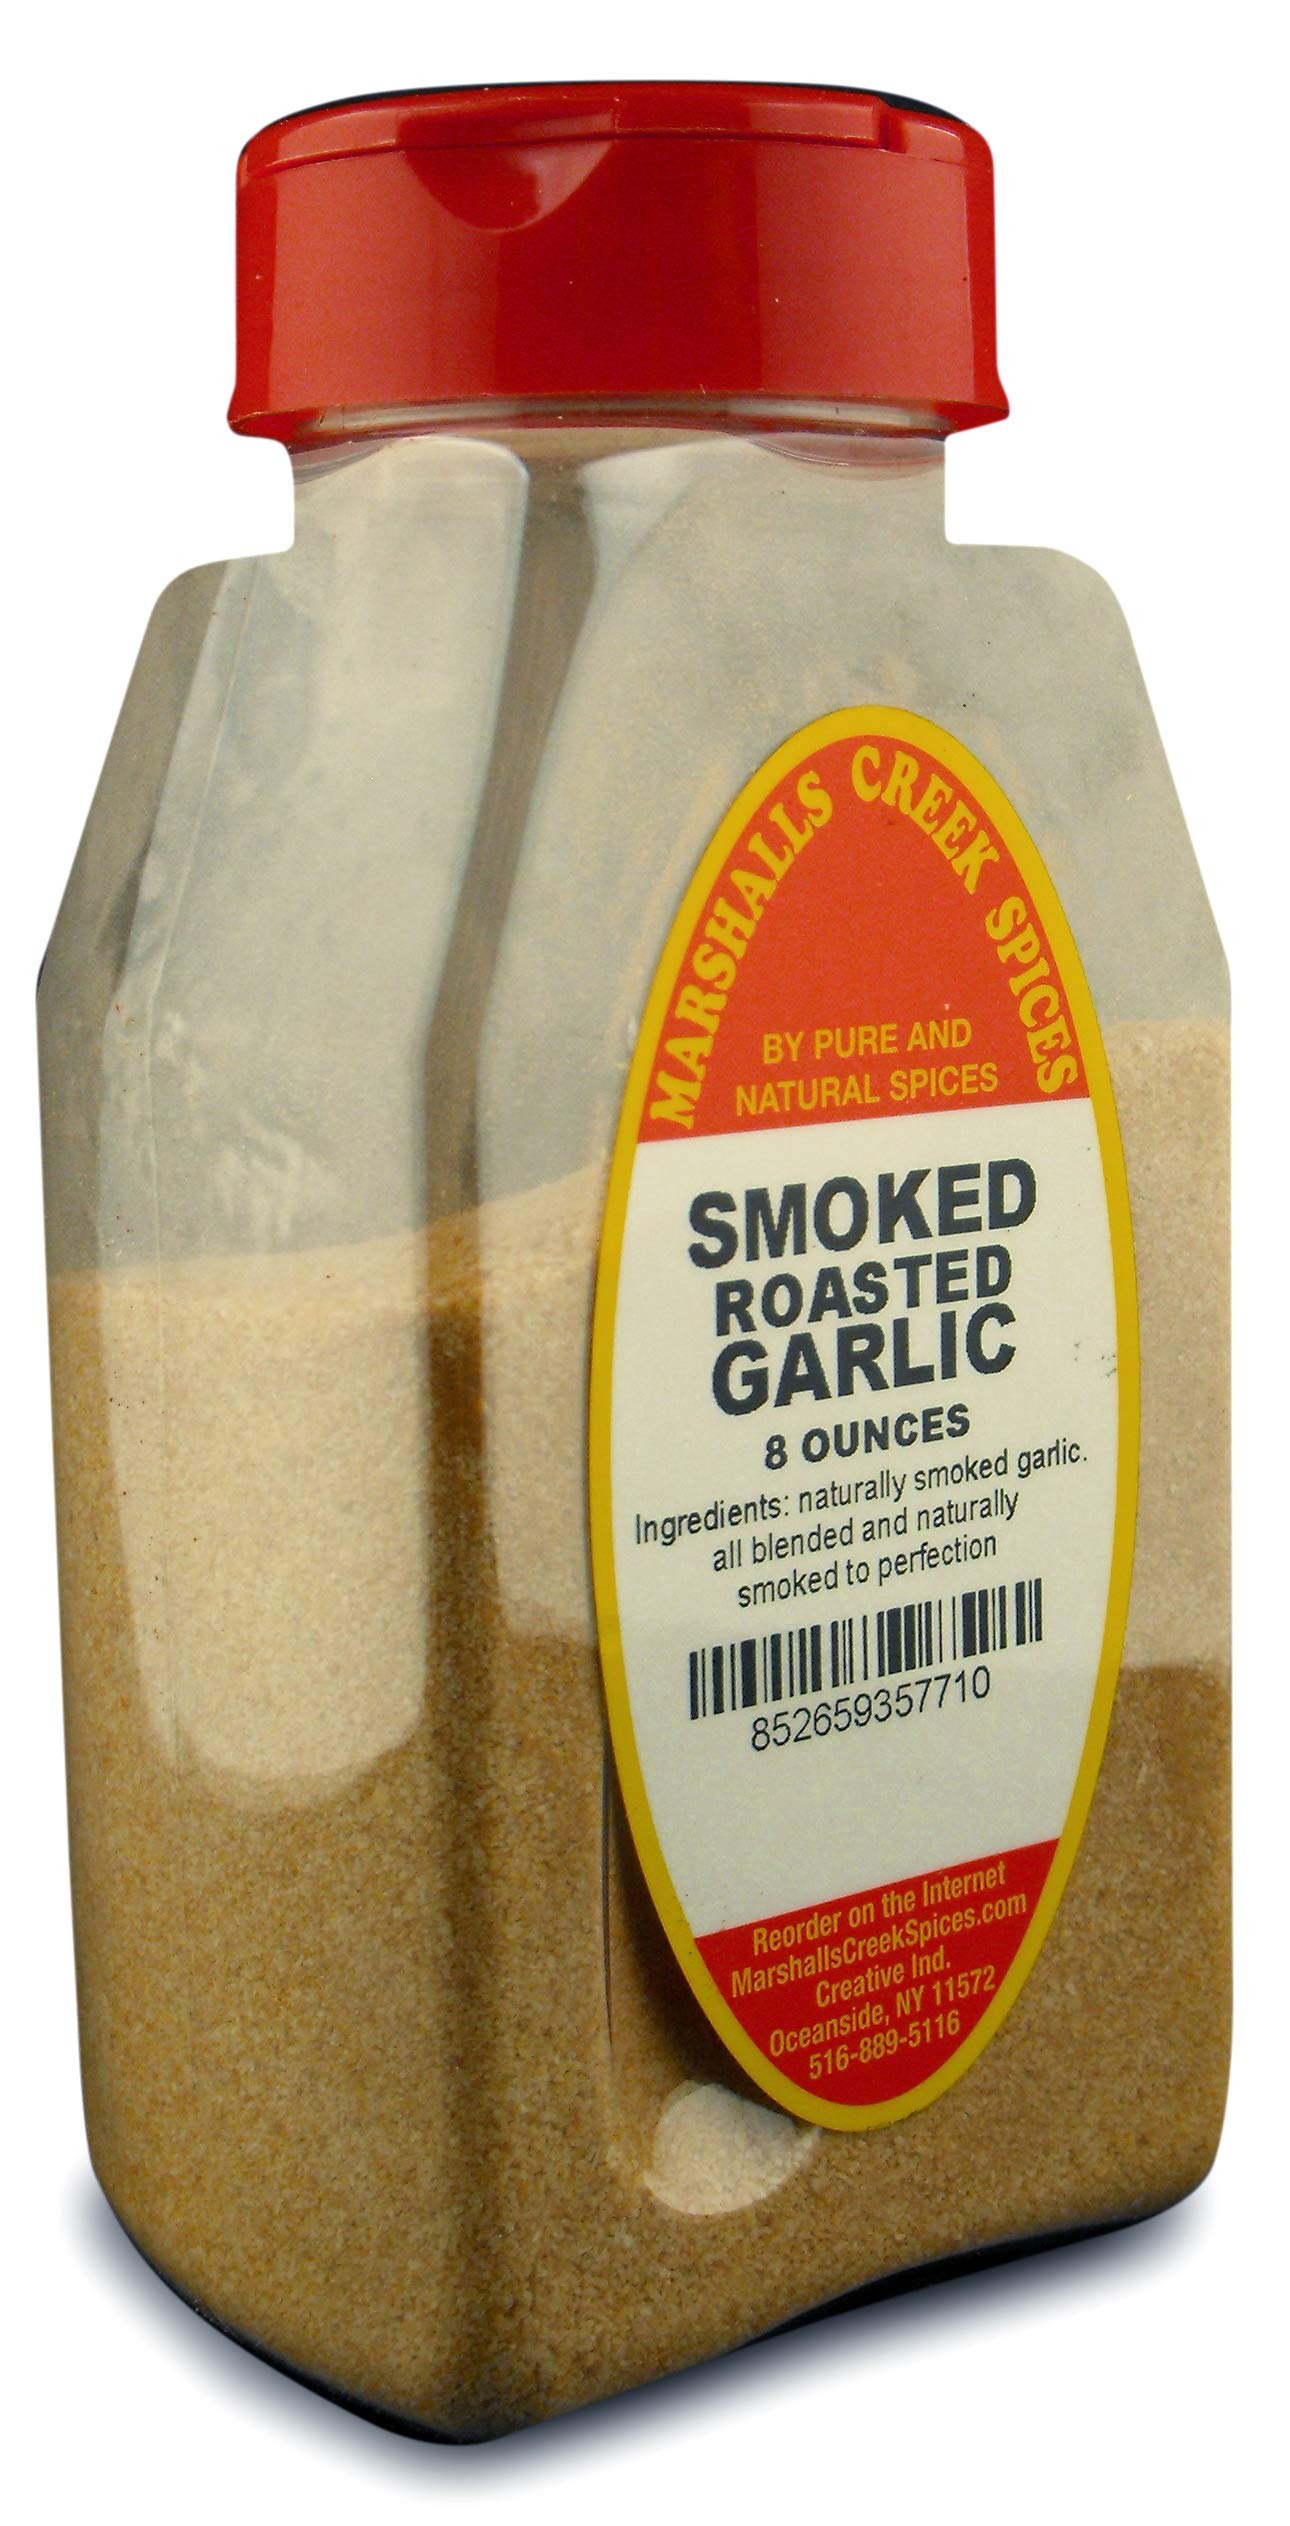
Item Name: SMOKED ROASTED GARLIC GRANULATE FRESHLY PACKED IN LARGE JARS, spices, herbs, seasonings
Bullet Point 1: Marshalls Creek Spices buys in small quantities and packs weekly providing the freshest products possible. Fresher ingredients means more flavor and a longer shelf life.
Bullet Point 2: No Fillers - No MSG
Bullet Point 3: All Natural & Kosher
Bullet Point 4: Flat Rate Shipping Per Order. No Limit
Value: 8.0
Unit: Ounce

Price: 14.49